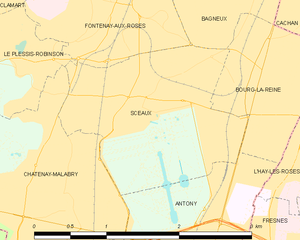
Carte des communes françaises Sceaux